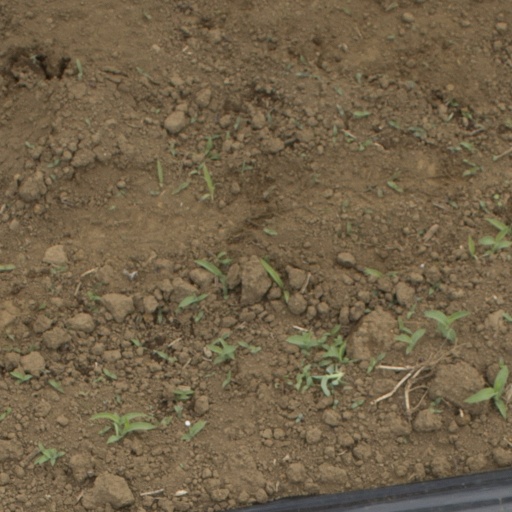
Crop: Jerusalem artichoke